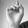
ASL letter: D